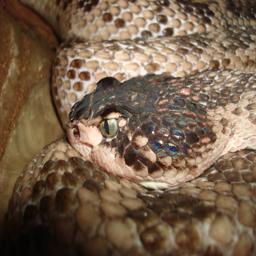
Animal: snakes